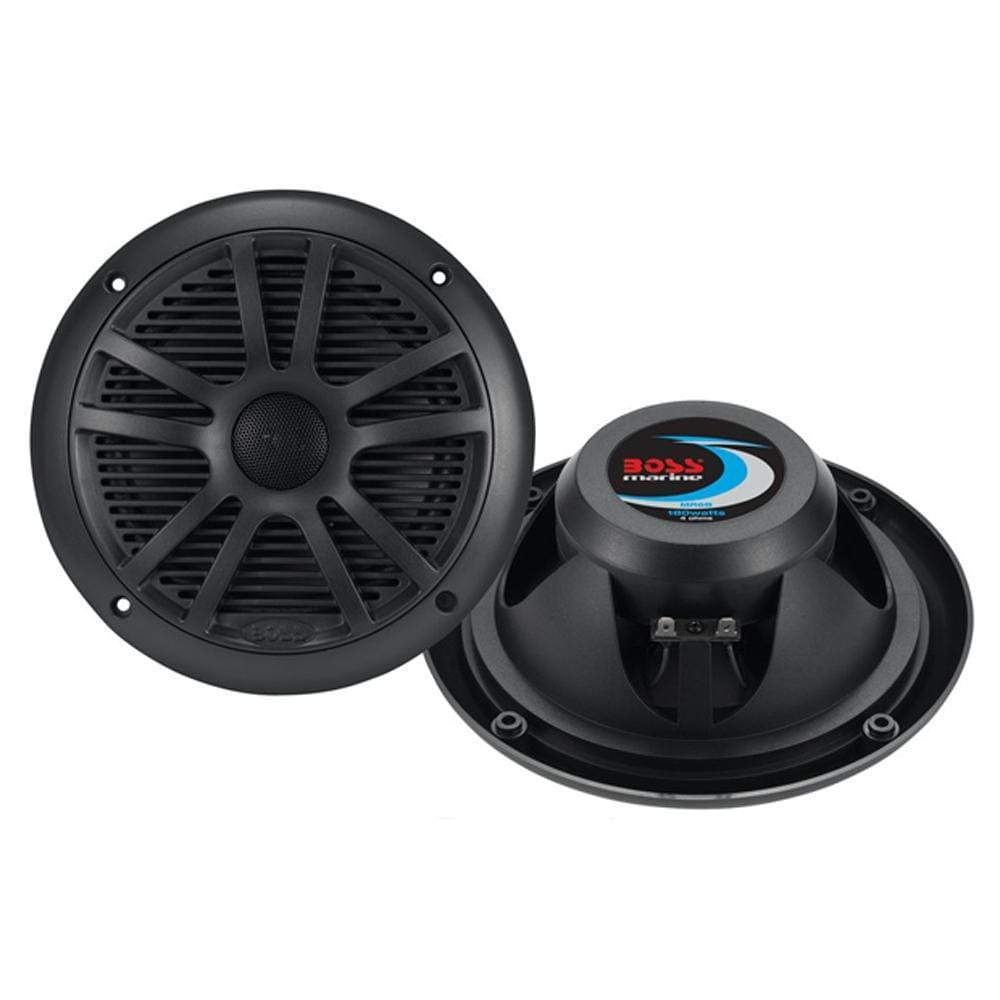
Boss Audio 6.5" Dual-Cone Speaker Black Pr #MR6B
Brand: Boss Audio
Boss Audio MR6B Speakers MR6B 6.5" Dual Cone Marine Coaxial Speaker (Pair) - 180W - Black Boss Audio's 6.5" Dual Cone 180-watt Marine Coaxial Speaker. Features: Speaker Type: Coaxial Configuration: Dual Cone Woofer Size: 6.5" Color: Black Supplied Grill: Yes Mounting Depth: 2.1875" Mounting Diameter: 6.75" Standard Warranty: 1 Year Specifications: Peak Power Handling: 180 Watts System Impedance: 4 System Sensitivity (1W/1m): 89 dB System Frequency Response: 80 Hz to 20 kHz, +/- 1 dB WARNING: This product can expose you to chemicals which are known to the State of California to cause cancer, birth defects or other reproductive harm. For more information go to P65Warnings.ca.gov . Normalized SKU: MR6B UPC Code: 791489118019
Category: Electronics > Marine Electronics > Marine Speakers